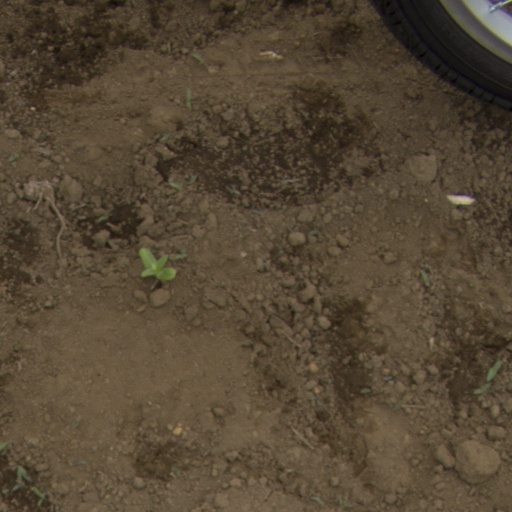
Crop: Jerusalem artichoke